Battle of Höchst (1795)

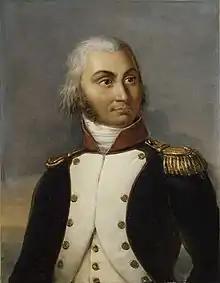
Jean Baptiste Jourdan

The order of battle for "Army of Sambre-et-Meuse" divisions was as follows. Bernadotte had the 21st Light and 71st, 111th and 123rd Line Demi-Brigades plus the 1st, 6th and 9th Chasseurs à Cheval Regiments in brigades under Generals of Brigade Charles Daurier and Gabriel Barbou. Championnet had the 59th, 132nd and 181st Line Demi-Brigades plus the 1st and 12th Dragoon Regiments in brigades under Generals of Brigade Claude Juste Alexandre Legrand and Louis Klein. Tilly had the 23rd, 27th and 72nd Line Demi-Brigades and the "Yonne" National Garde plus the 12th Chasseurs à Cheval Regiment in brigades under Generals of Brigade Jean Thomas Guillaume Lorge and Bernard Étienne Marie Duvignau.